Trinity A.M.E. Church

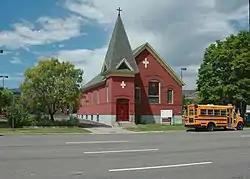

Trinity A.M.E. Church is a historic African Methodist Episcopal Church building at 239 E. 600 South in Salt Lake City, Utah.